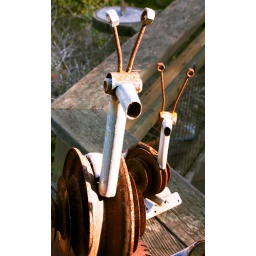
The wooden house over Wildcat Canyon 4